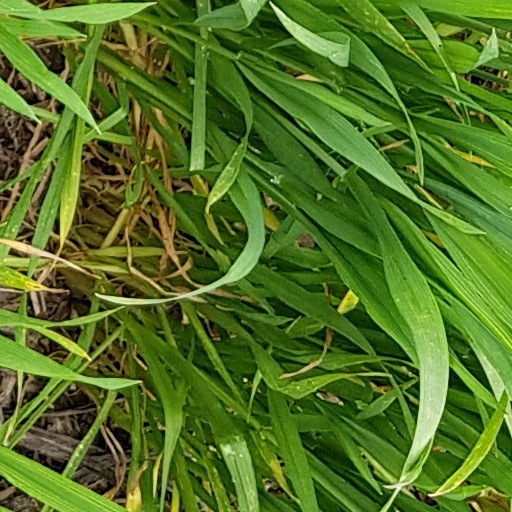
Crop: wheat